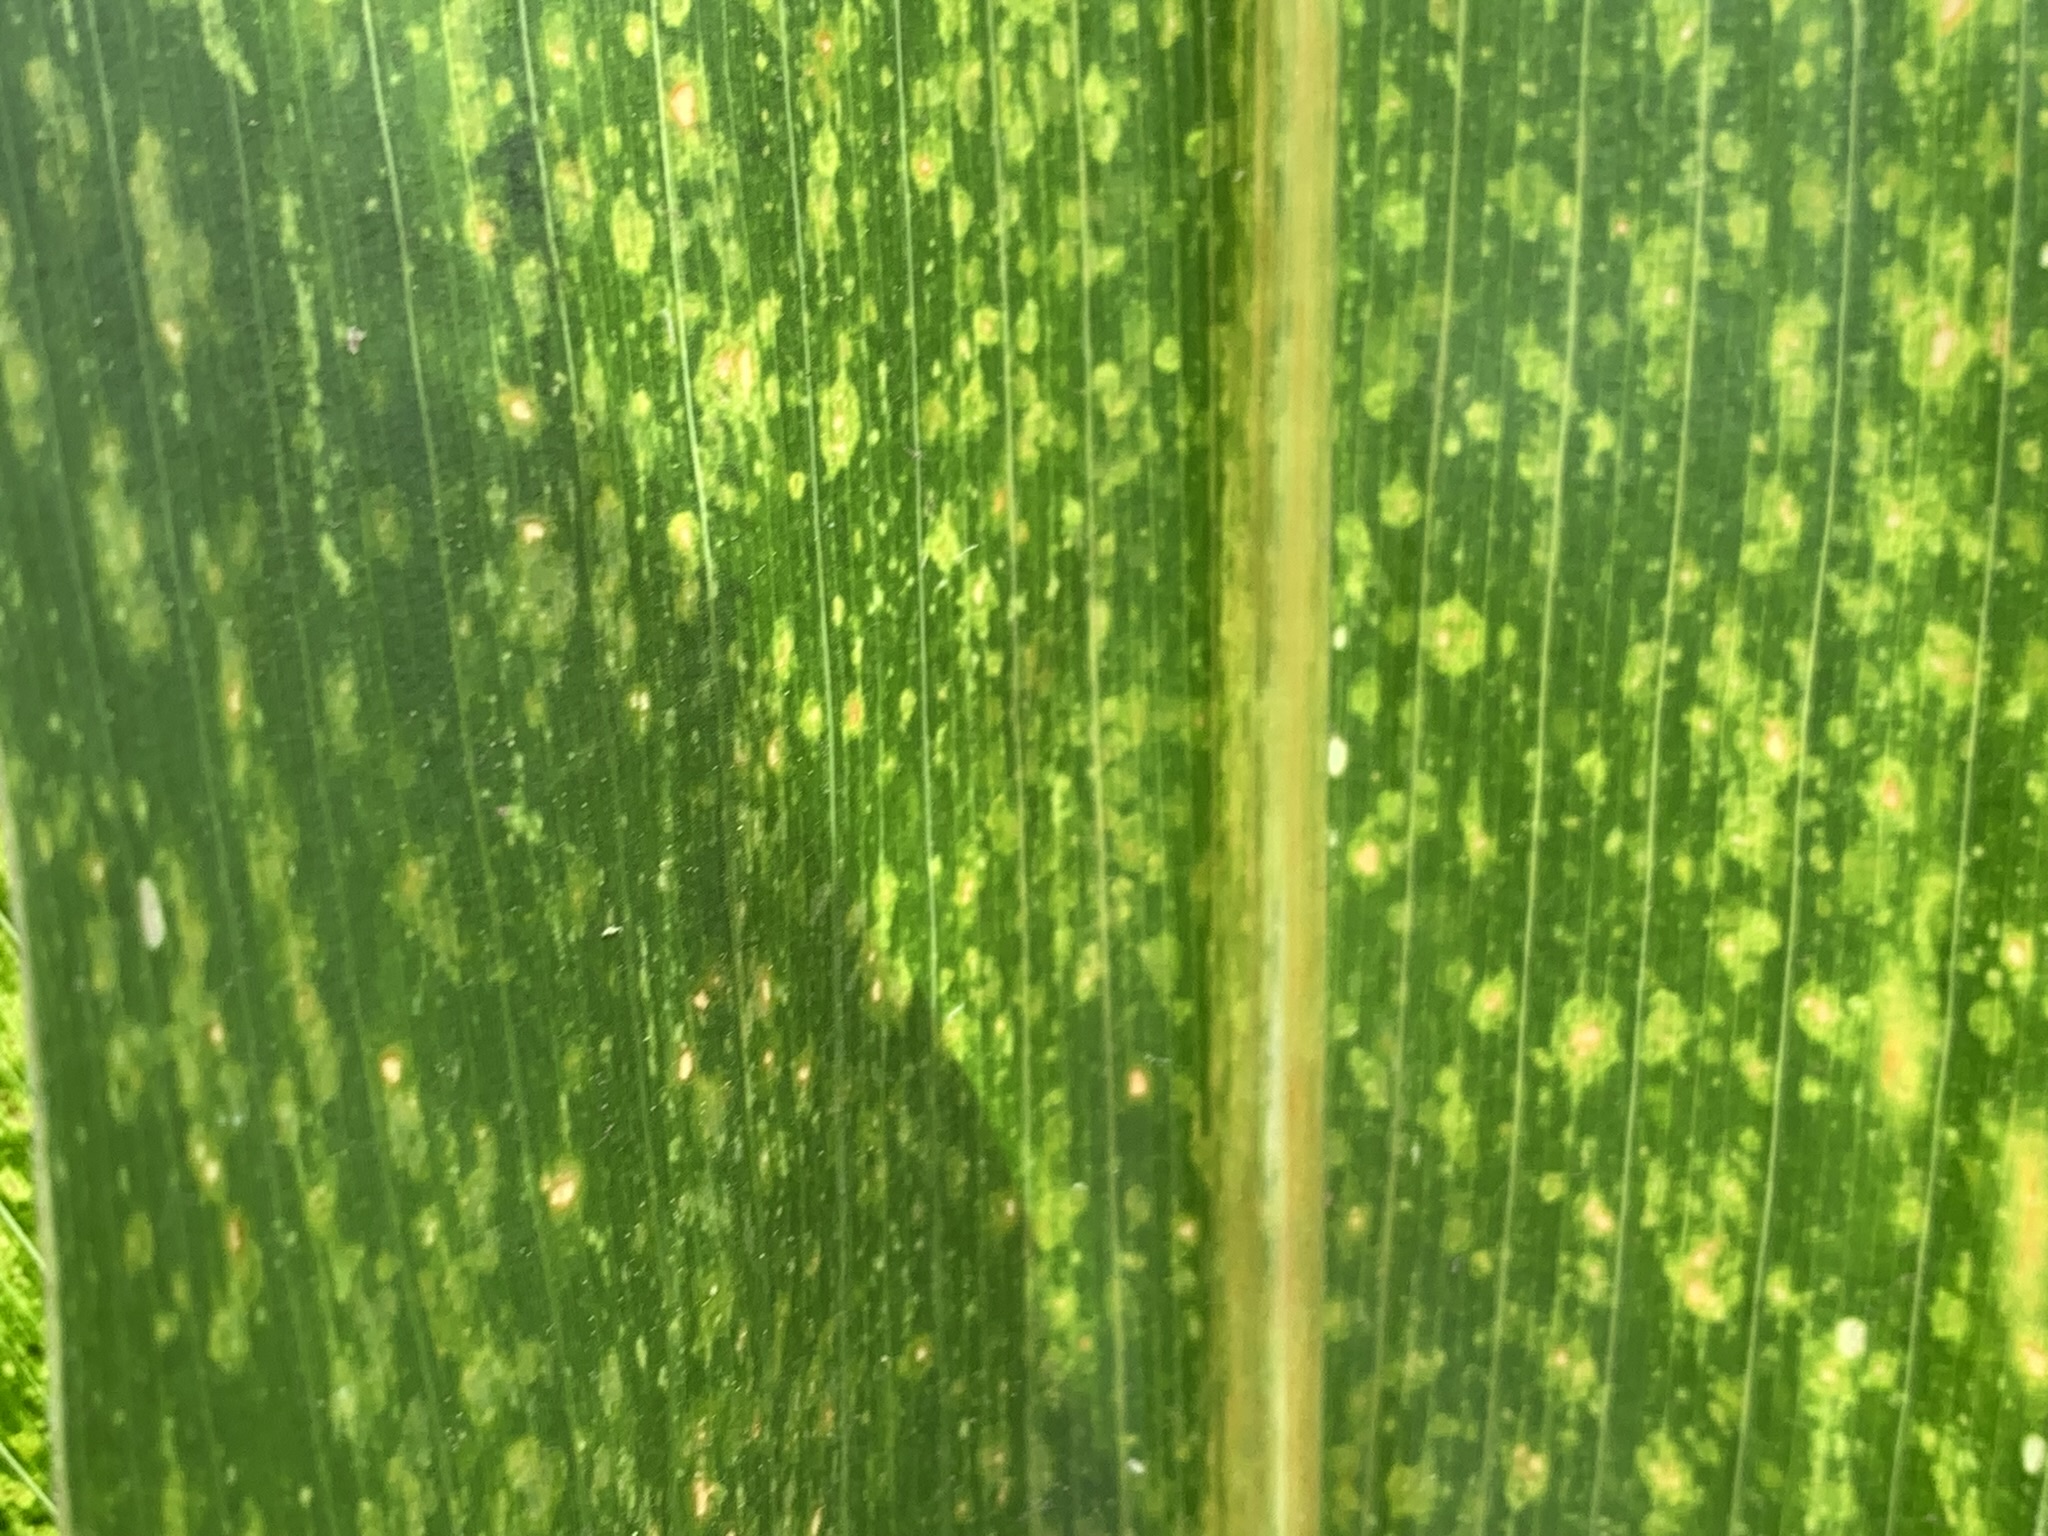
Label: MLN